Pompey Callaway House

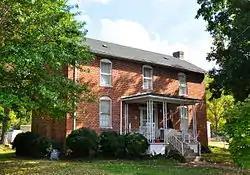
Pompey Callaway House, October 2013

Pompey Callaway House is a historic home located near Elliston, Montgomery County, Virginia, United States. The house was built about 1910, and is a two-story, three-bay brick dwelling with a single pile central passage plan. Its builder, Pompey Callaway, was an ex-slave from Franklin County. It is one of the most substantial houses built for an African-American owner in Montgomery County before 1920.